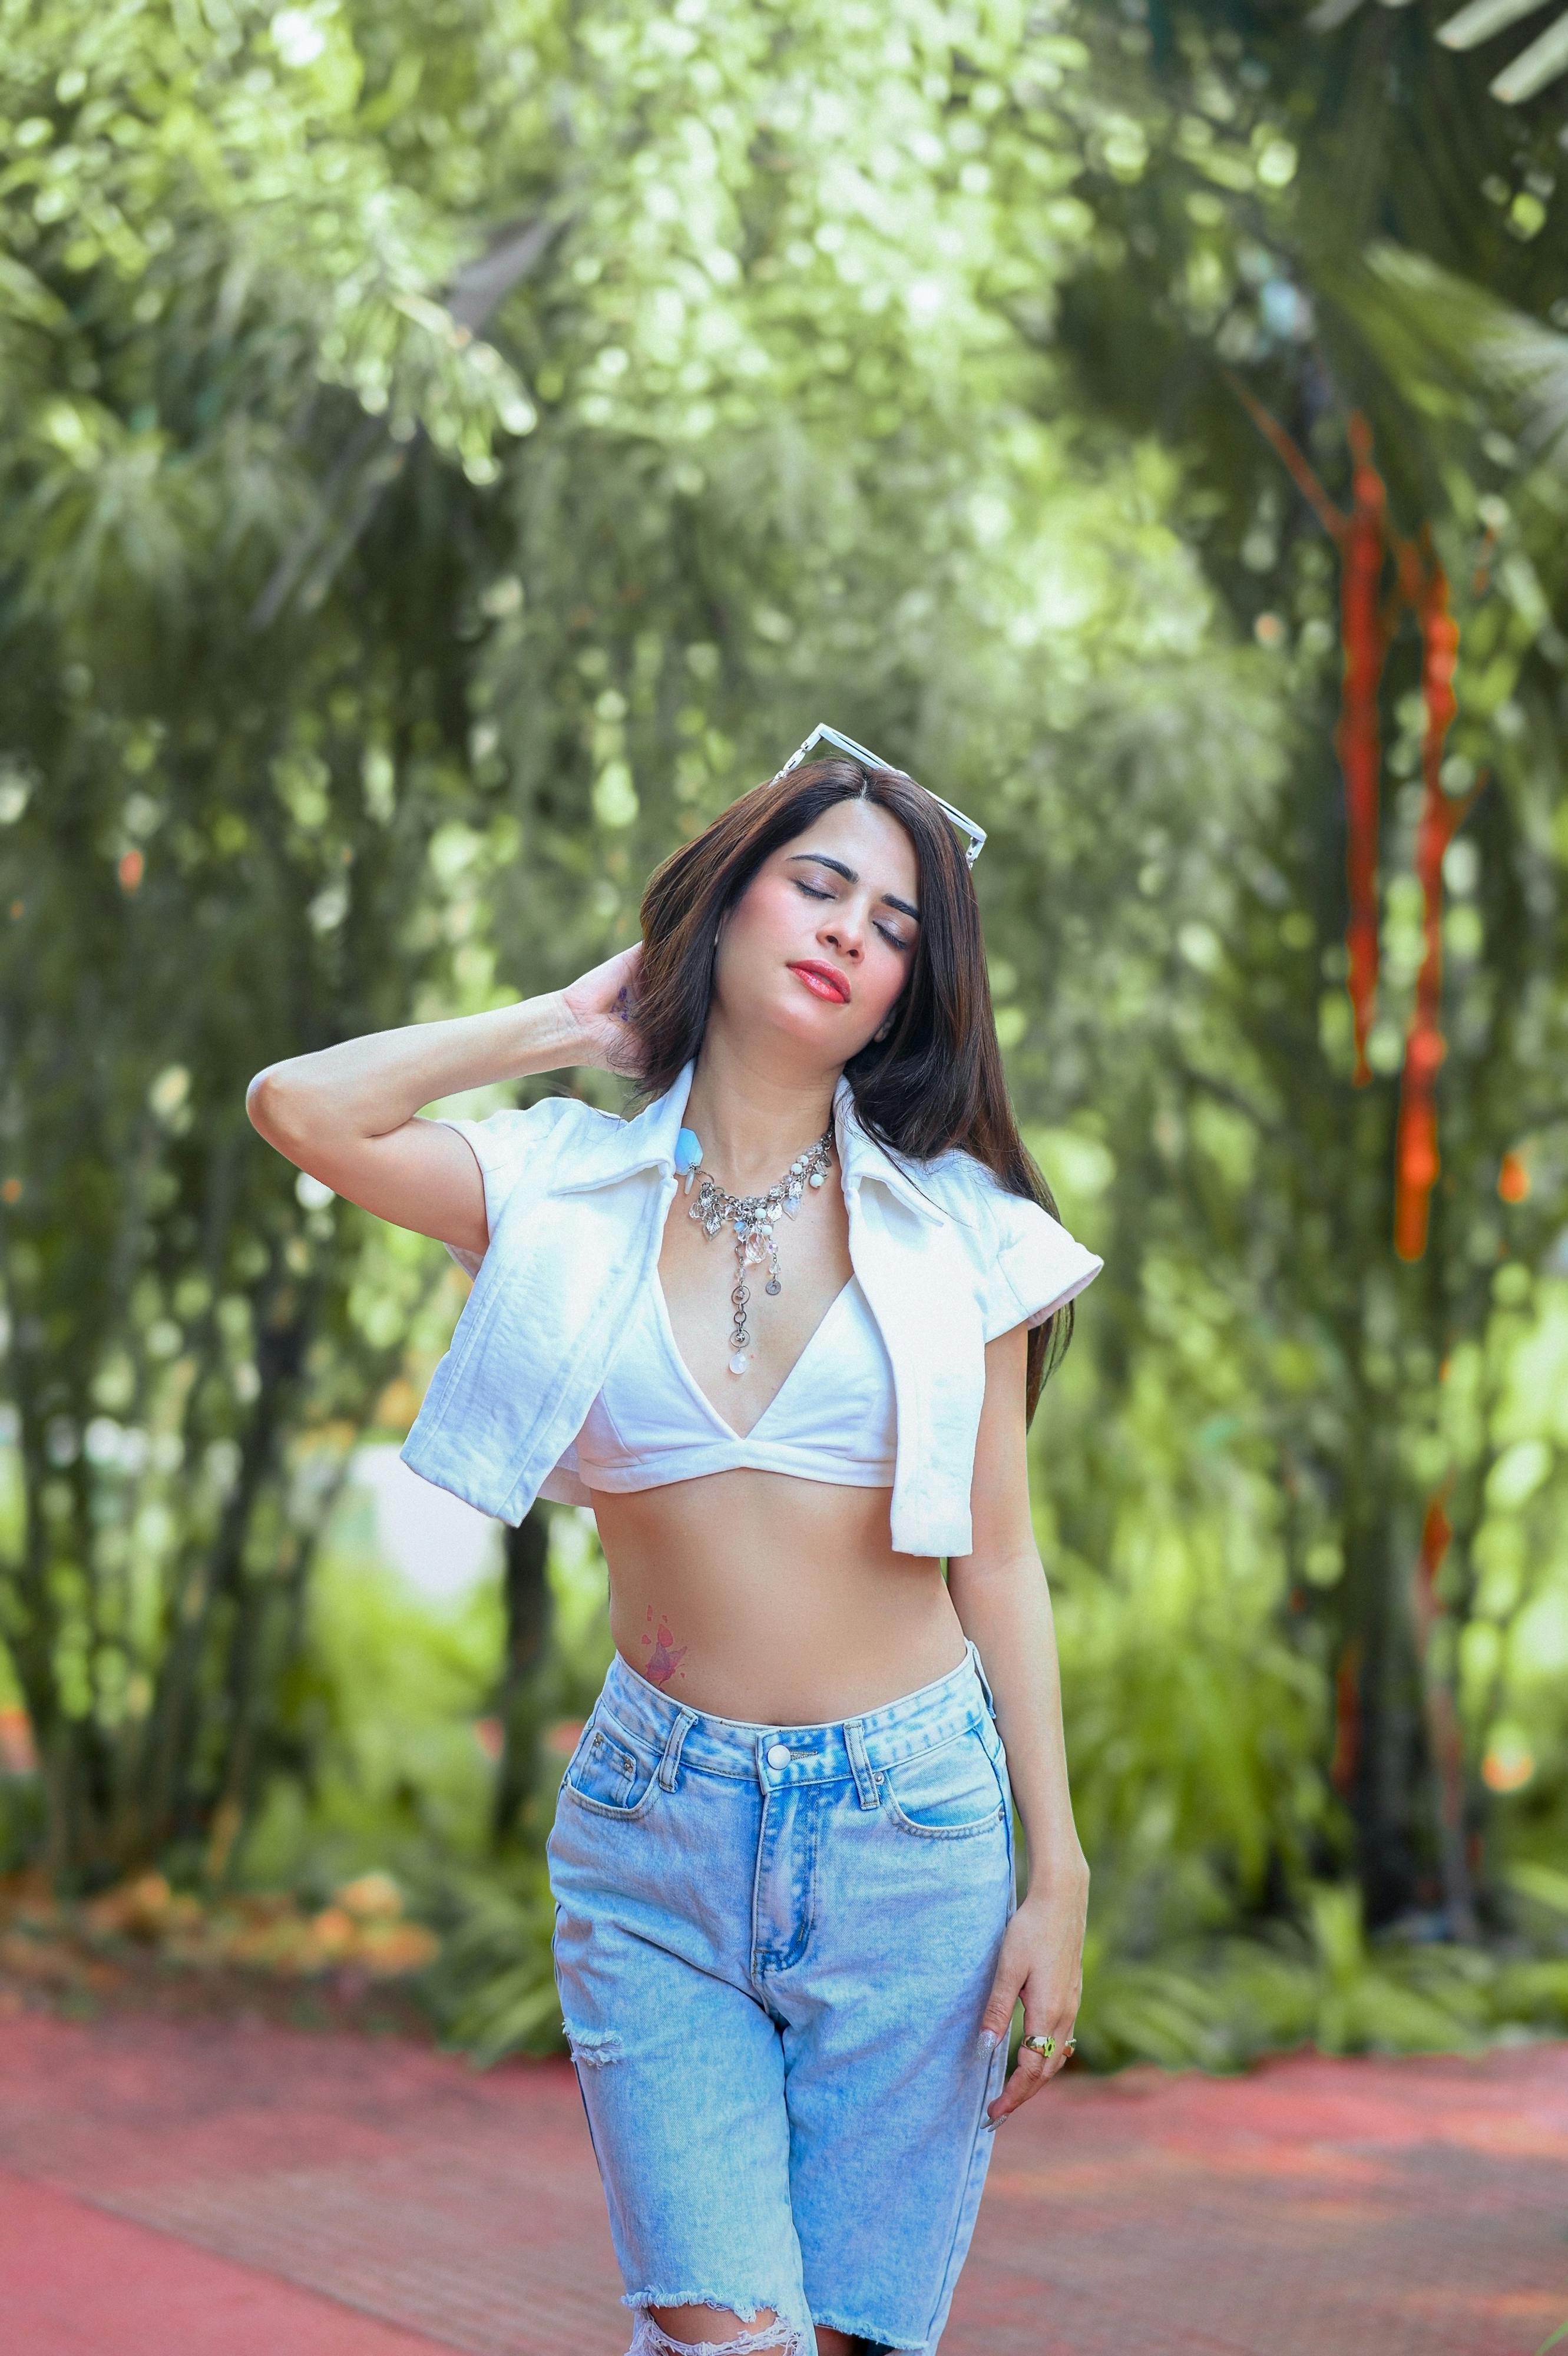
woman, jeans, shoulder, waist, flash photography, jean short, thigh, eyewear, trunk, black hair, grass, happy, belt, necklace, crop top, navel, People in nature, abdomen, fashion design, fashion model, t shirt, bag, long hair, denim, electric blue, jewellery, human leg, tree, brown hair, leisure, magenta, fashion accessory, bracelet, costume, top, fur, sitting, portrait photography, leather, photo shoot, vacation